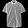
Label: Shirt